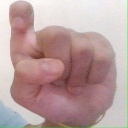
अक्षर: इ